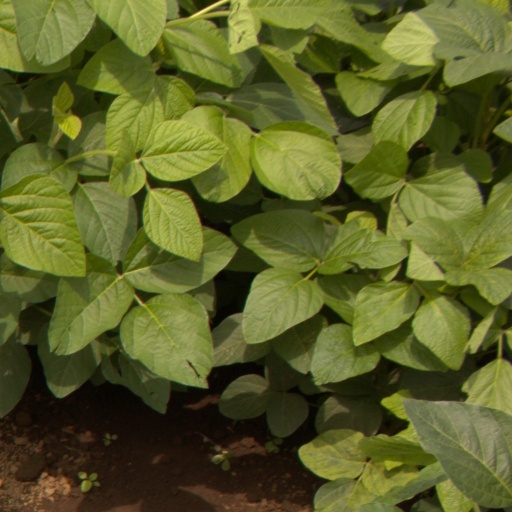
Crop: soybean